Business action on climate change

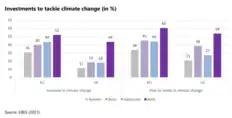
Investments to tackle climate change

In 2020 the demand for business action to stop climate change grew steadily. An organisation named "Task Force on Climate-related Financial Disclosures" was created with a specific aim to show which companies are trying to stop climate change and which are not. The Bank of England launched an initiative to identify climate-related financial risks. BP pledged to become carbon neutral by 2050, and the largest finance management company BlackRock said it will not serve those who resist trying to reduce GHG emissions. Investors with a capital of 5 trillion dollars pledged to have 100% fossil free investments by the year 2050.